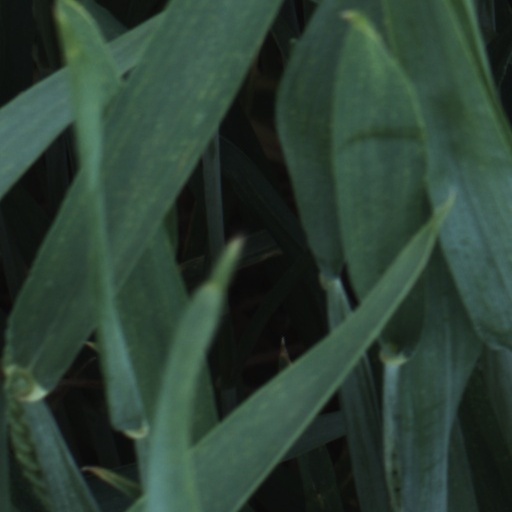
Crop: wheat